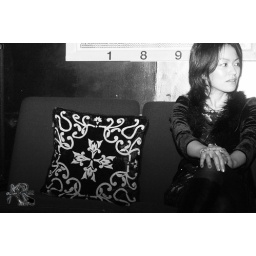
Kaoru Mizutani sits on a sofa at Cafe Garbs lounge in Minami Semba Osaka Japan